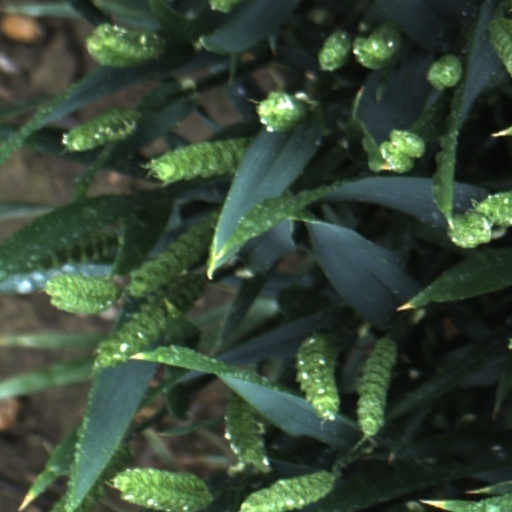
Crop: wheat